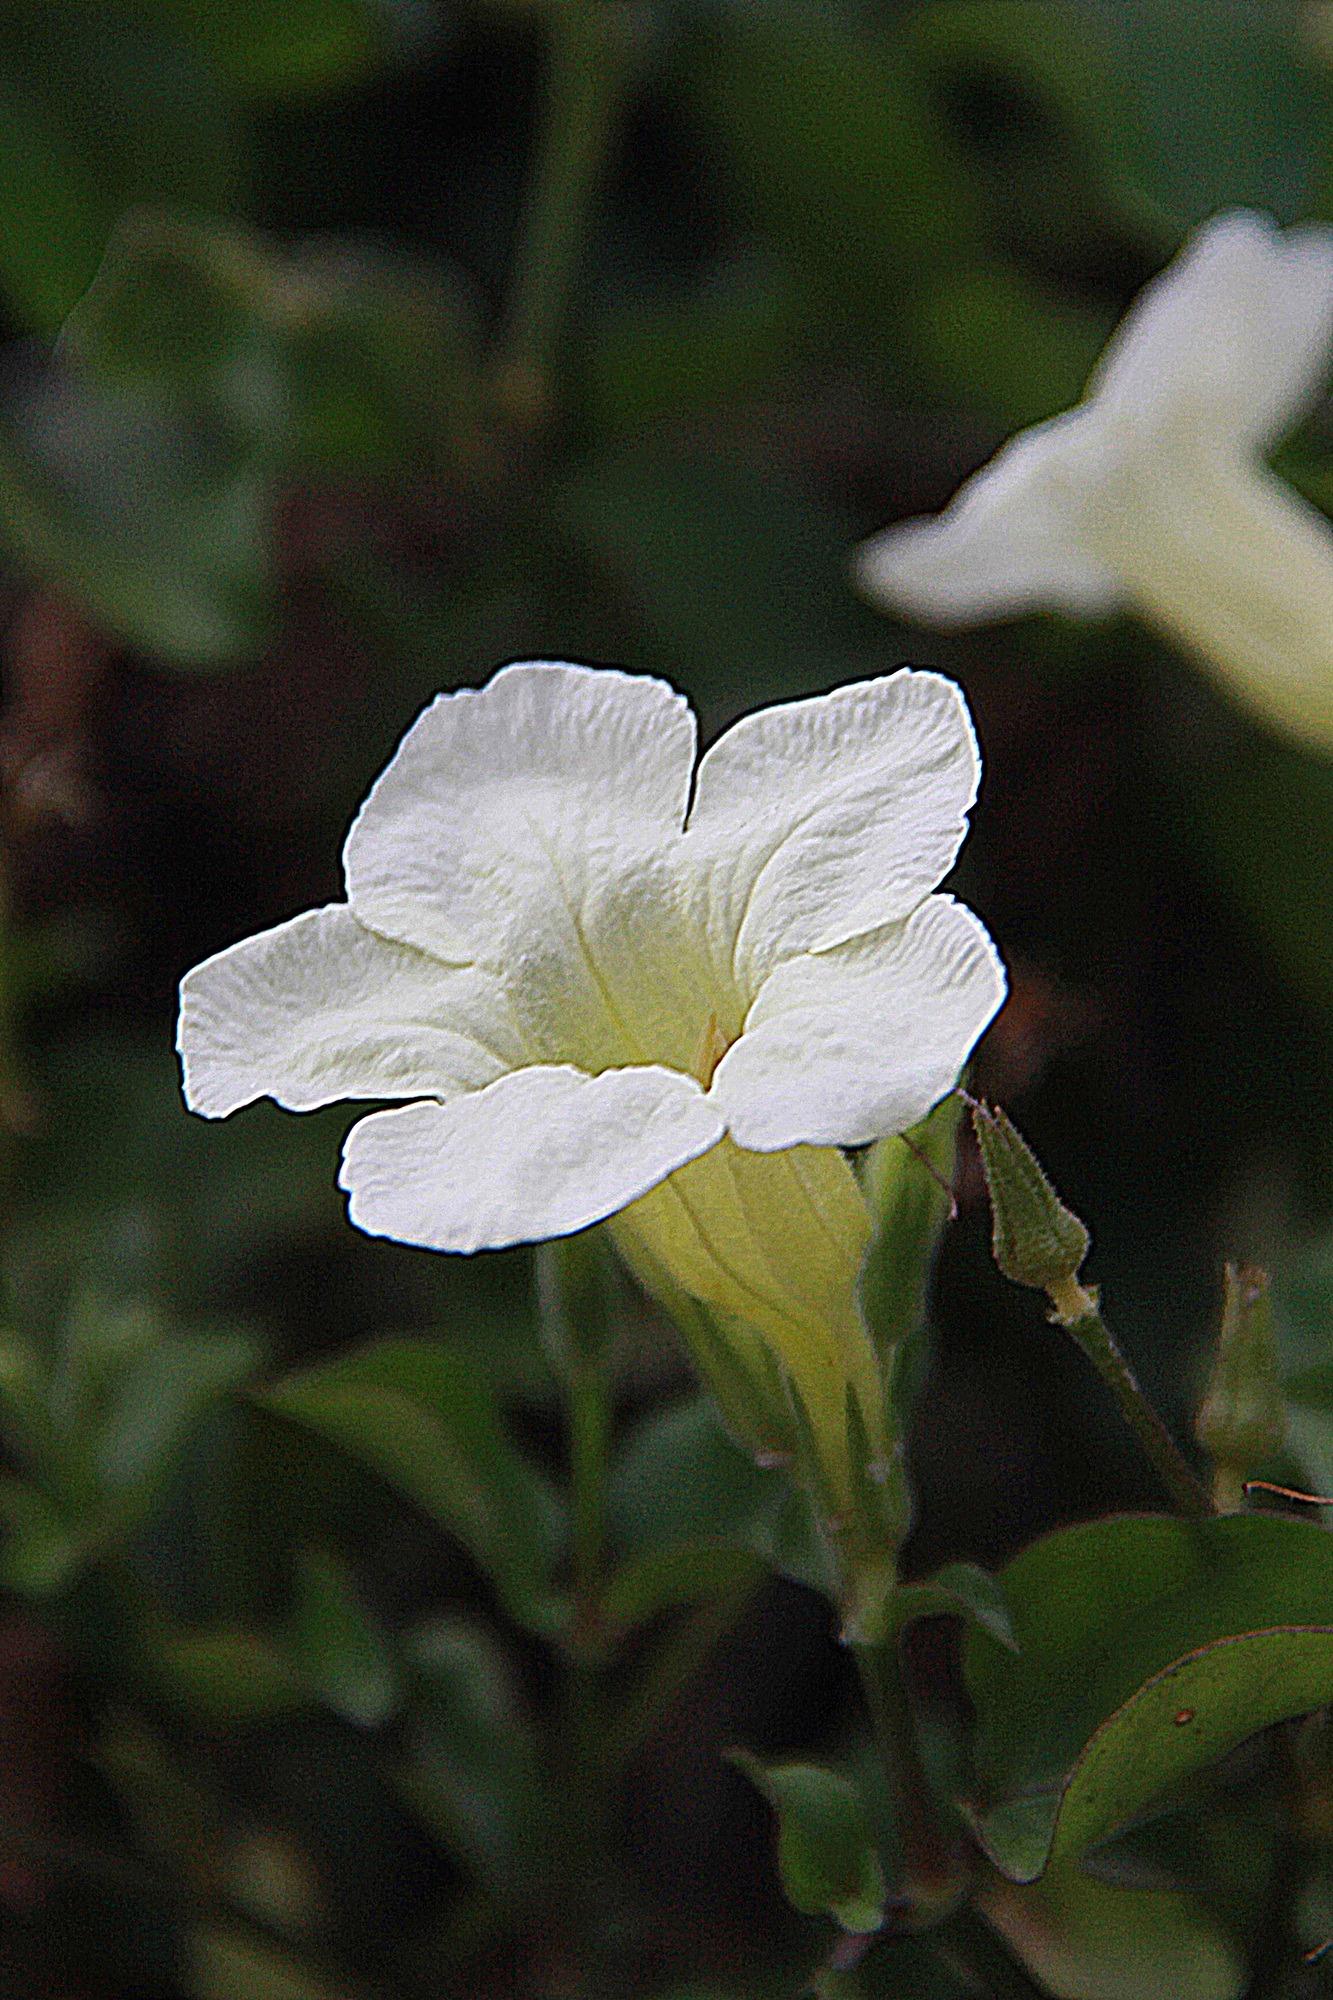
nature, blossom, plant, photography, stem, leaf, flower, petal, bloom, floral, environment, green, herb, natural, botany, agriculture, flora, botanical, wildflower, close up, outdoors, vegetation, horticulture, organic, macro photography, flowering plant, plant stem, land plant